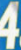
Number: 4